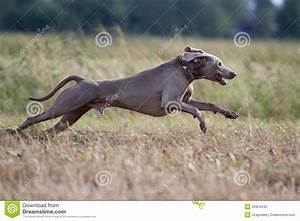
Label: cane